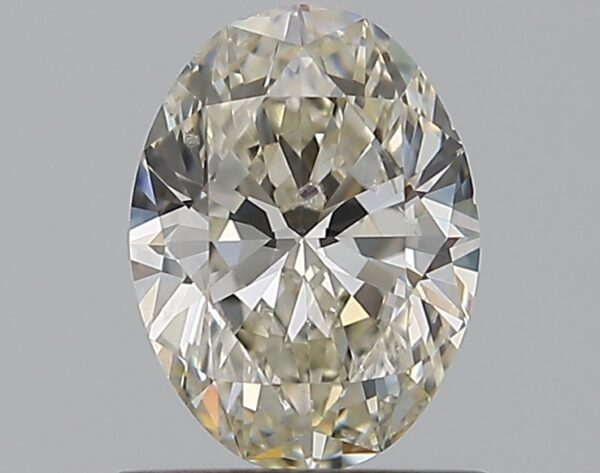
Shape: oval
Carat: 0.71
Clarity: SI2
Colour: K
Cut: EX
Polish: EX
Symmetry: VG
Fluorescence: M
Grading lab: GIA
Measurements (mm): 6.88 x 5.13 x 3.09